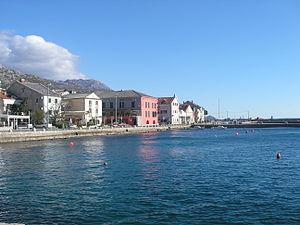
Karlobag est un village et une municipalité située en Dalmatie, dans le comitat de Lika-Senj, en Croatie. Au recensement de 2001, la municipalité comptait 1 019 habitants, dont 92,44 % de Croates et le village seul comptait 510 habitants.